Albert Borella

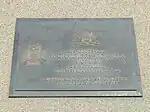
Albert Borella's grave at the Presbyterian Cemetery, North Albury

After being demobilised, Borella moved to Albury, New South Wales, working there as a public servant in the Commonwealth Department of Supply and Shipping, serving in the role of inspector of dangerous cargoes until he retired in 1956. Borella died on 7 February 1968 and was buried at the Presbyterian Cemetery, North Albury, New South Wales. His wife and two of their children survived him. A plaque was unveiled in Jingili, Northern Territory, in 1968, commemorating Borella. A street in Albury was renamed Borella Road and a plaque placed on a nearby memorial in 1977. His Victoria Cross is privately held.